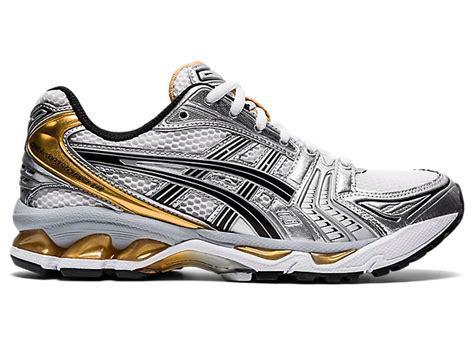
Brand: Asics
Model: Gel Kayano 14